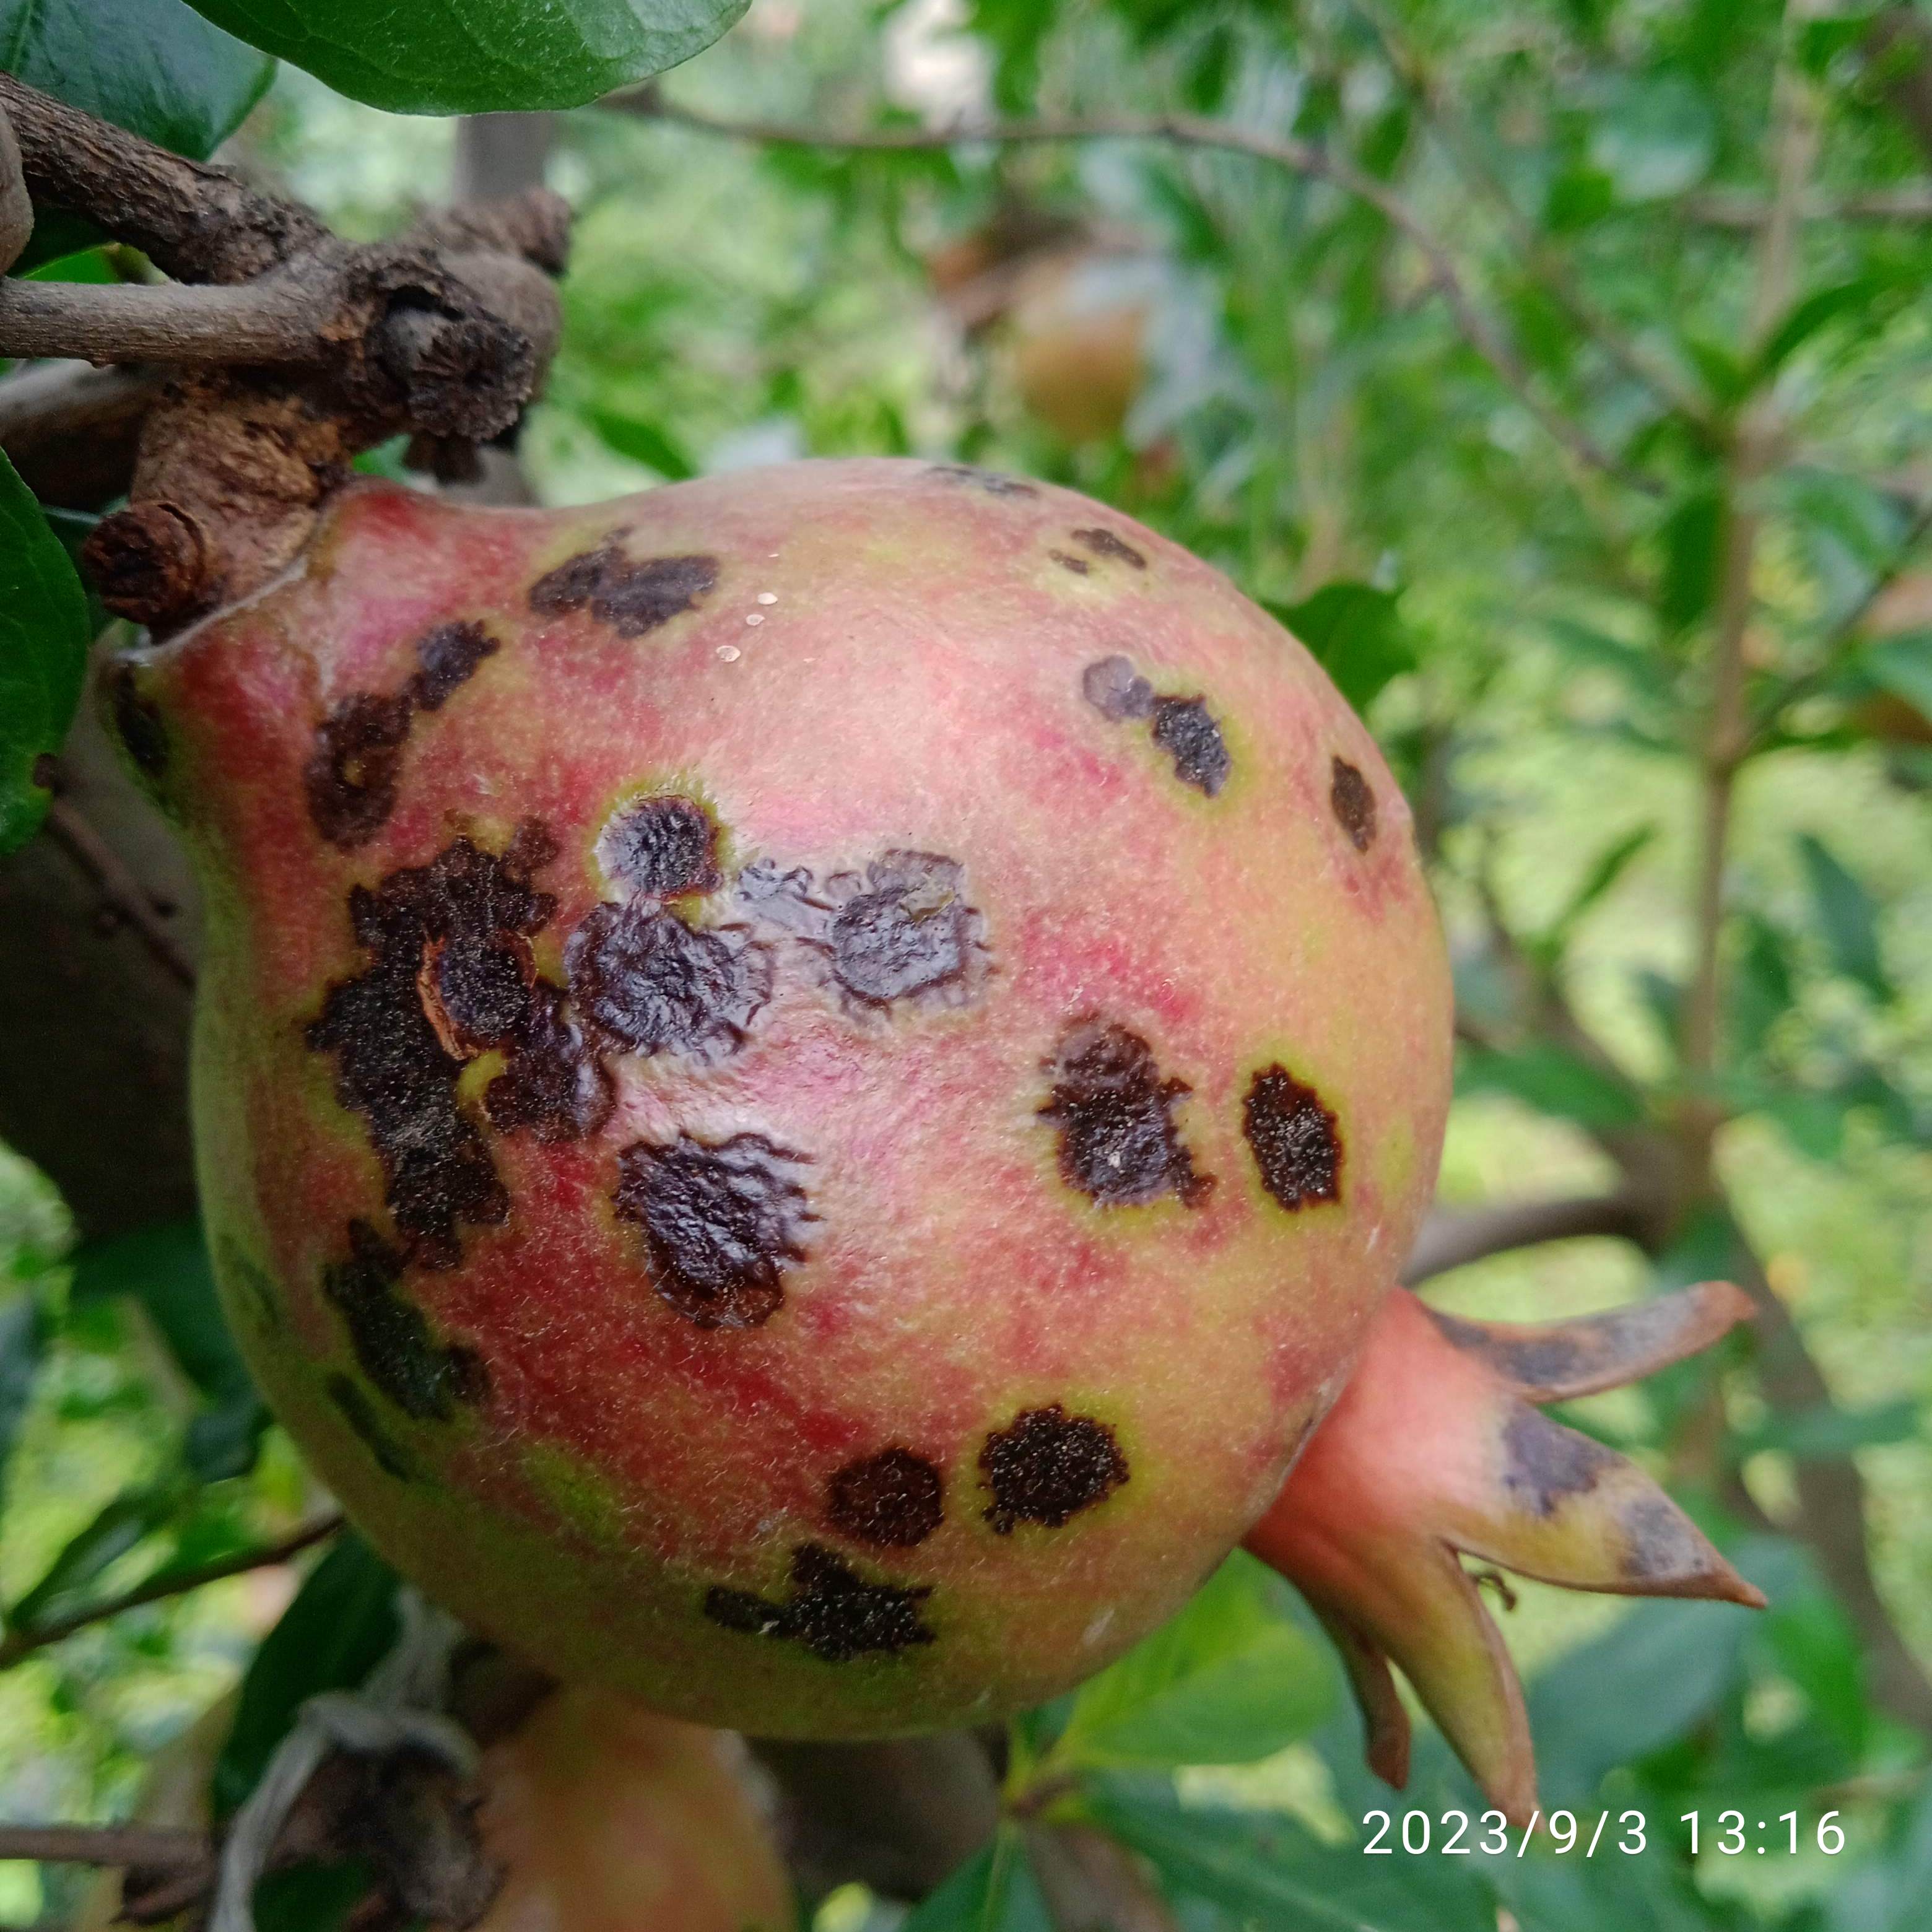
Label: Anthracnose